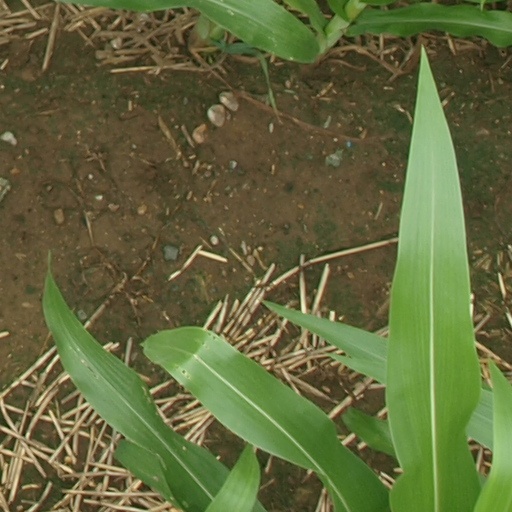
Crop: maize; corn